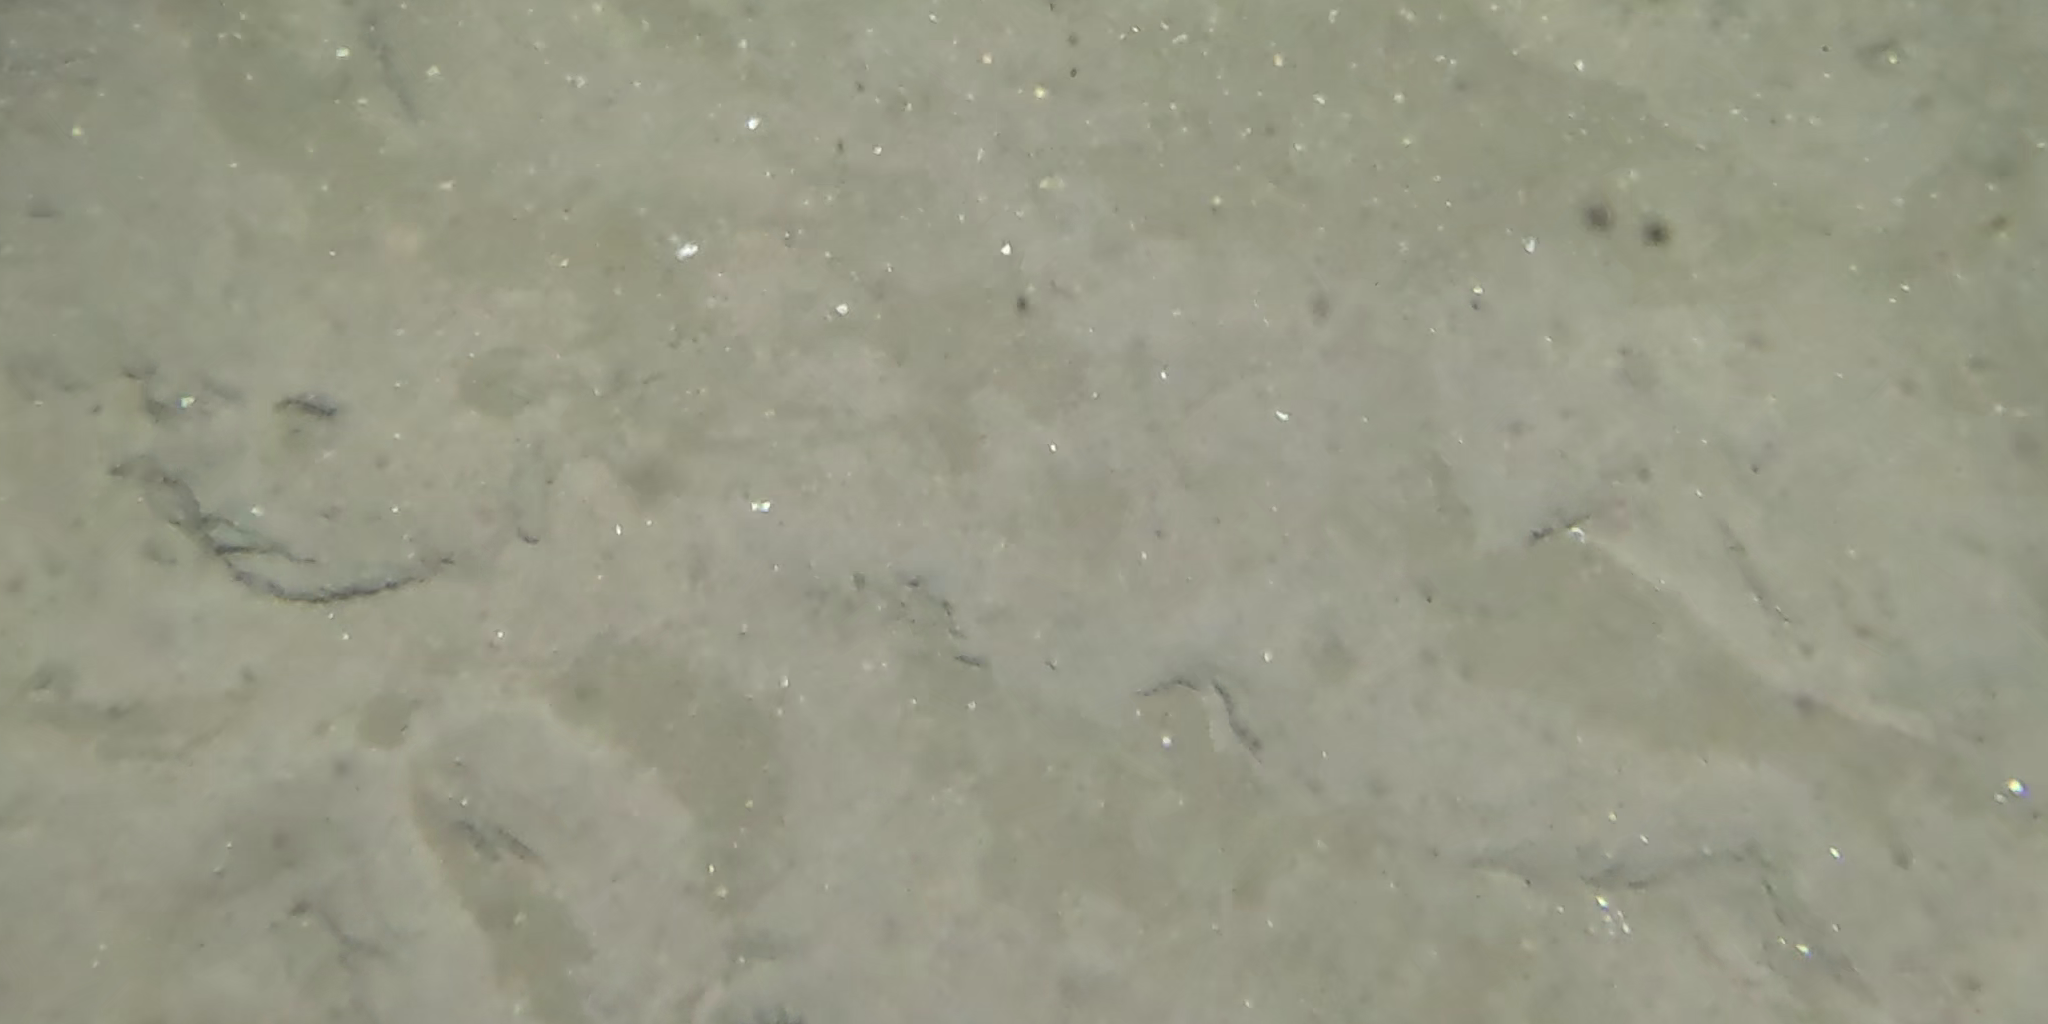
Seabed habitat: sand